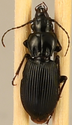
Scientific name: Pterostichus lachrymosus
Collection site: Mountain Lake Biological Station NEON (MLBS), plot MLBS_001